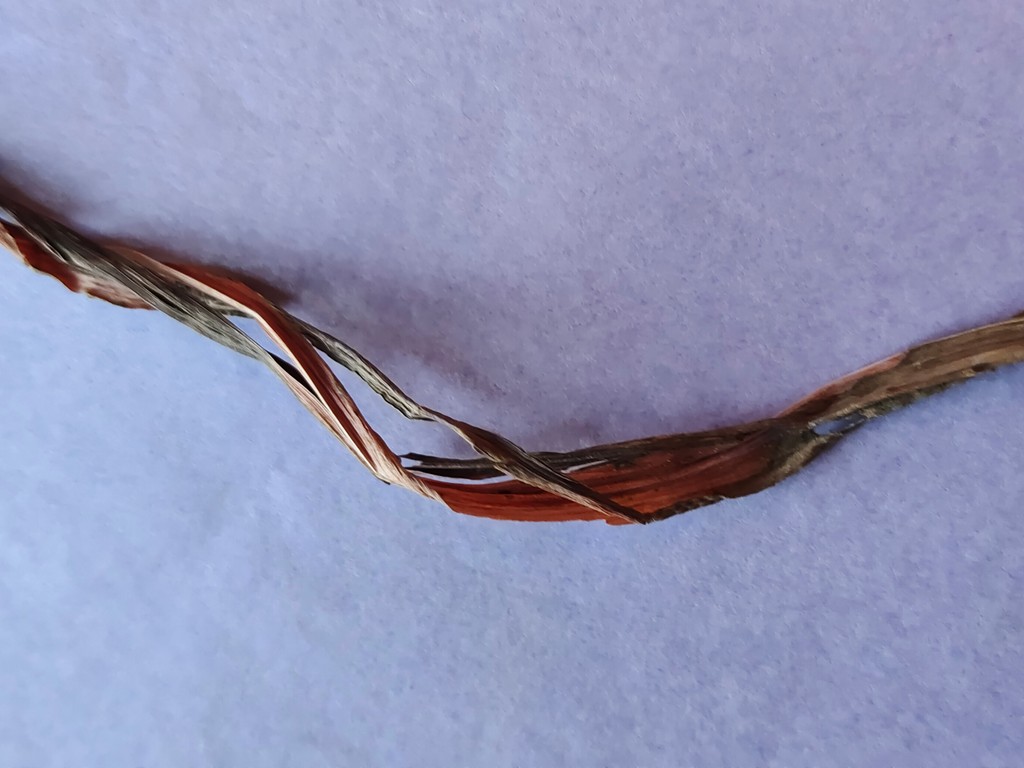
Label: Dried